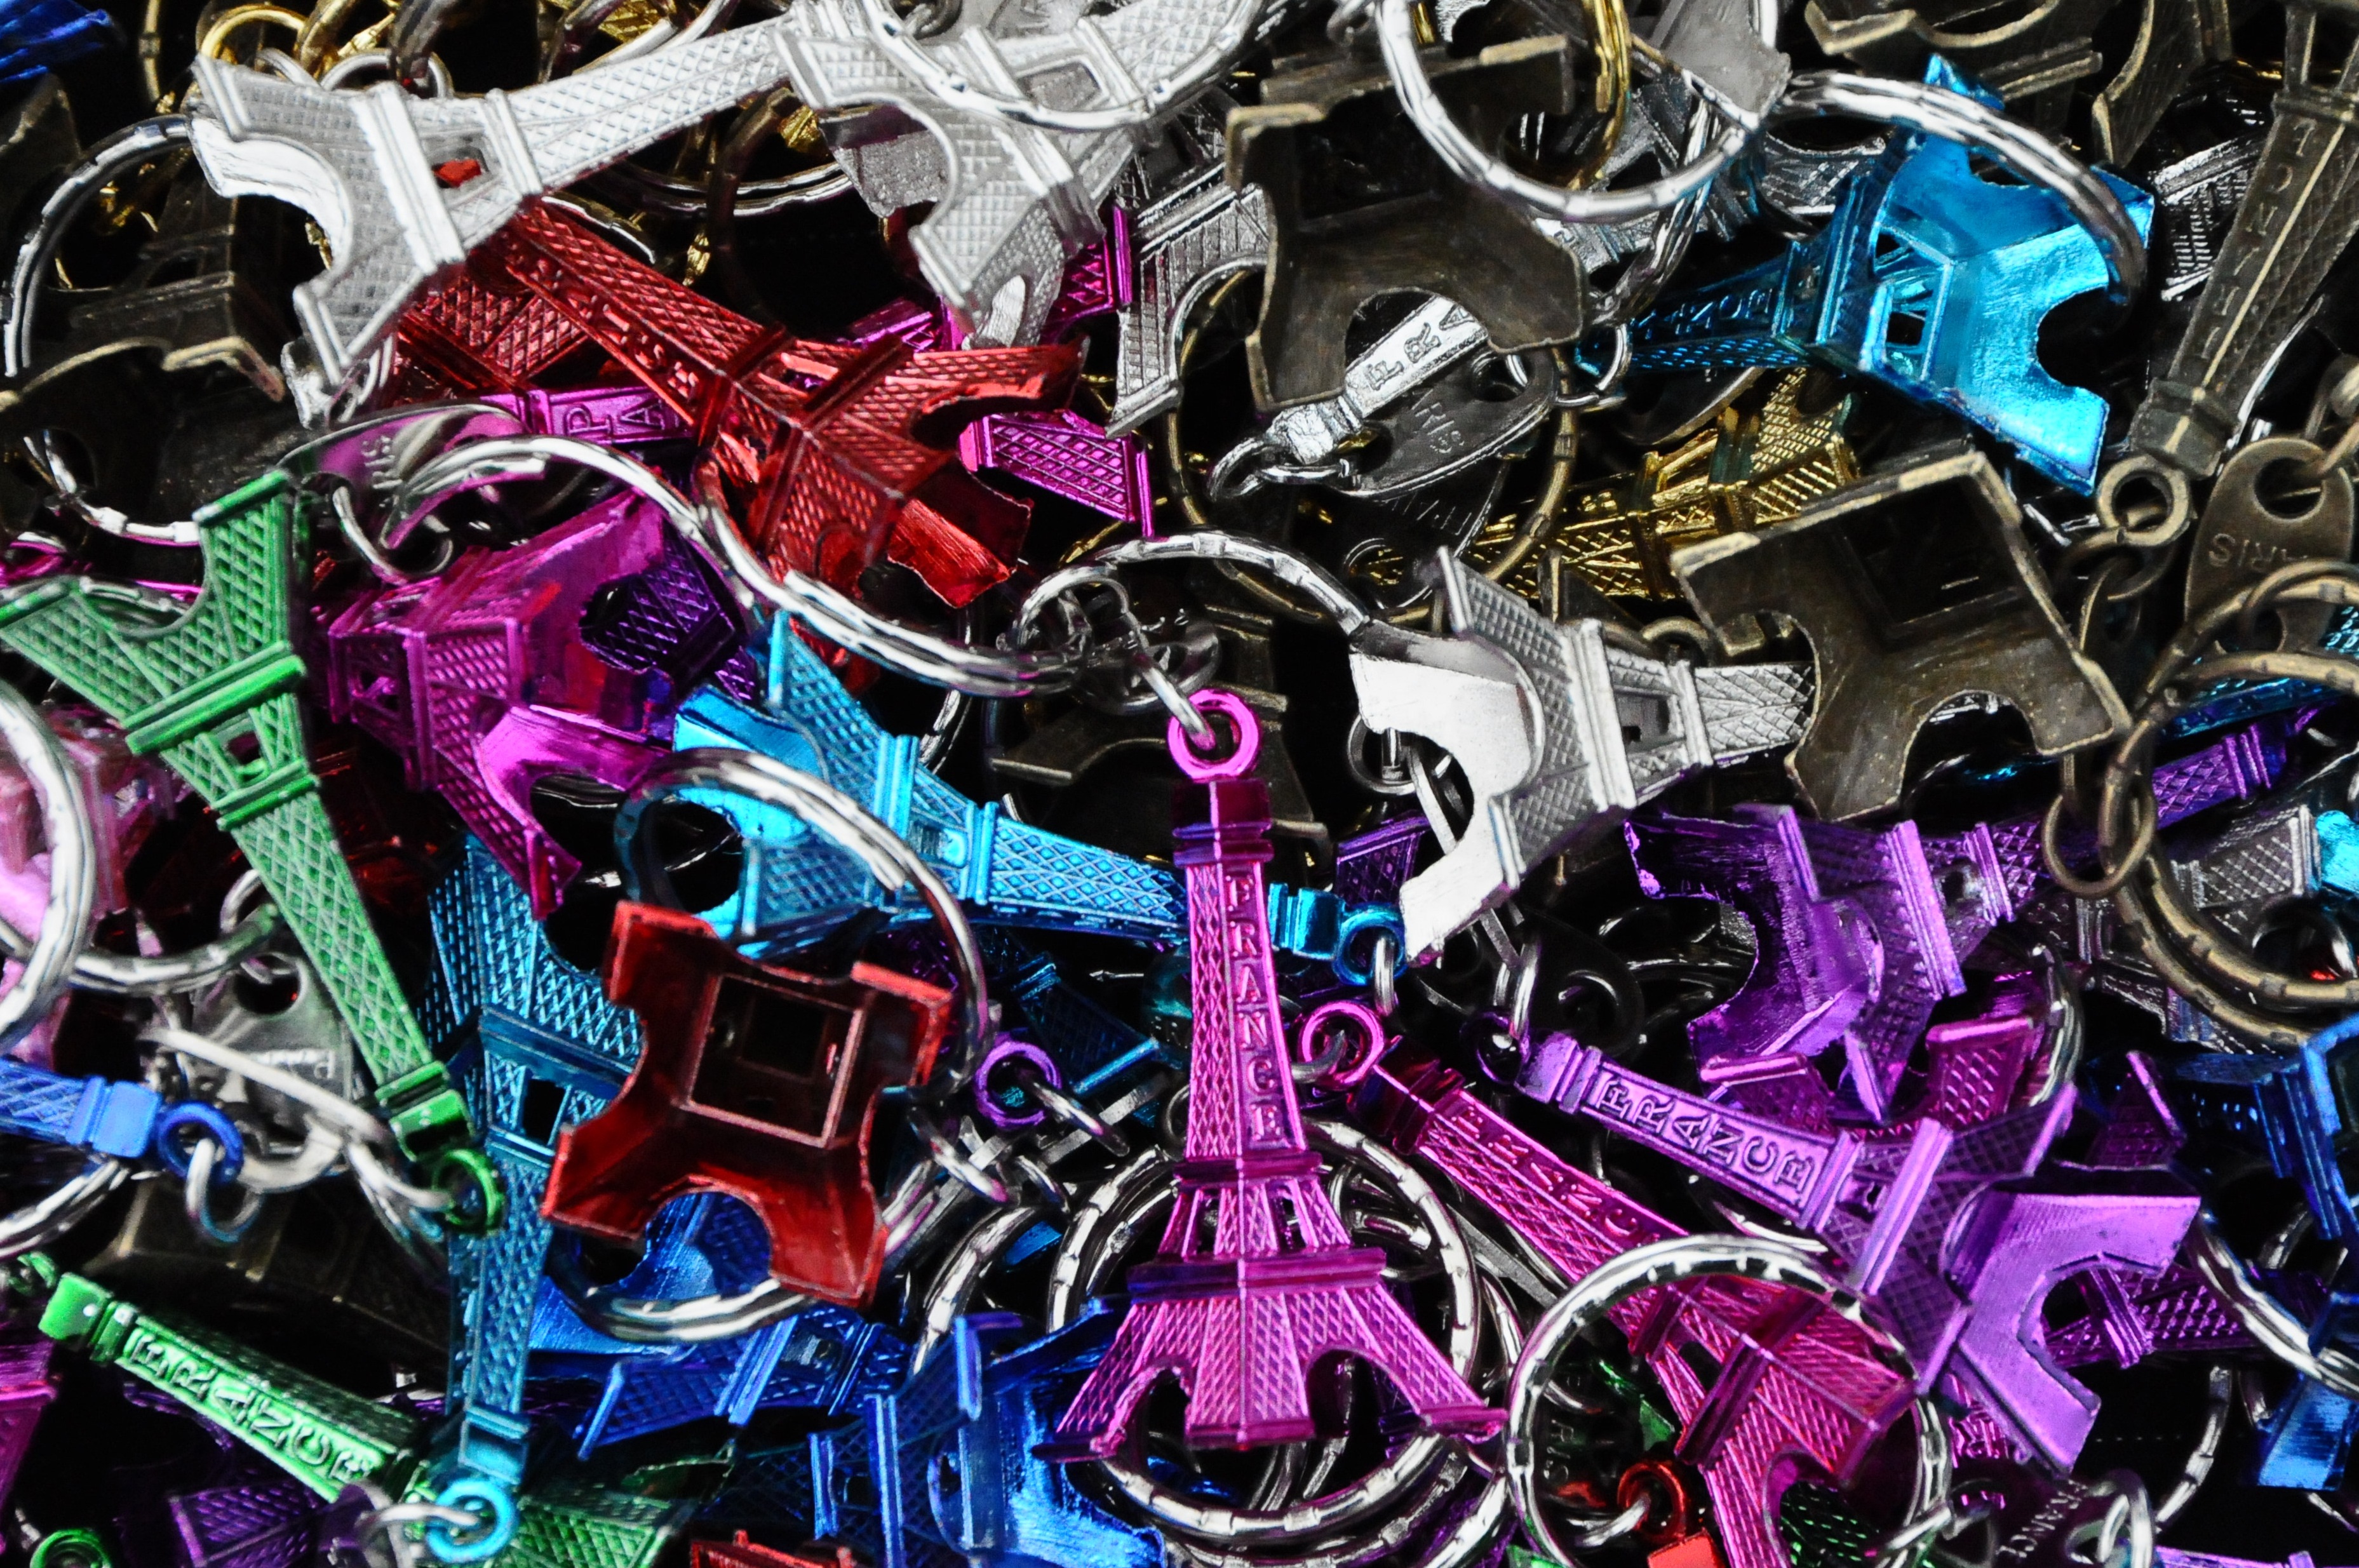
eiffel tower, paris, tourist, machine, art, colors, memories, comics, scrap, key ring